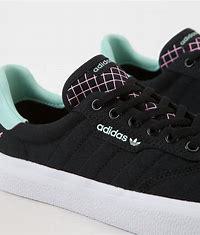
Brand: Adidas
Model: 3MC